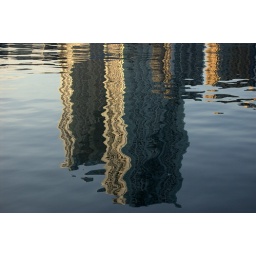
Early morning, near the fish market in Tokyo..